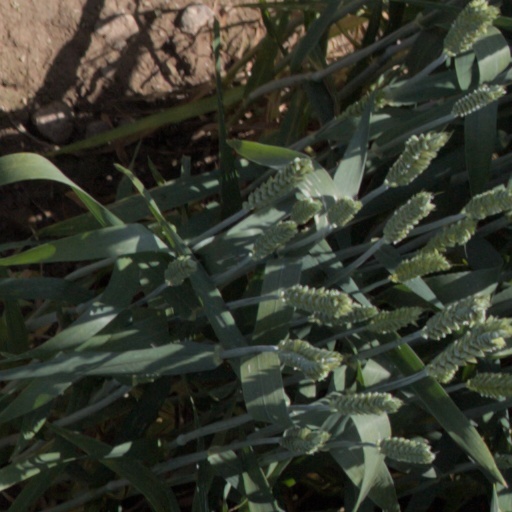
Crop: wheat